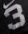
Number: 3